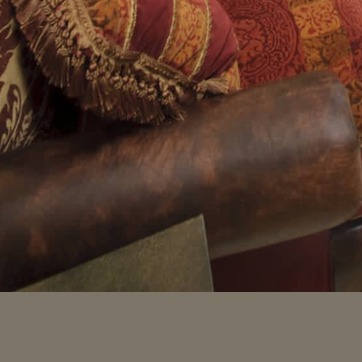
Material: leather